Danish Institute at Athens

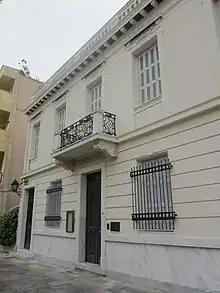

The Danish Institute at Athens is one of the 19 foreign archaeological institutes operating in Athens, Greece.